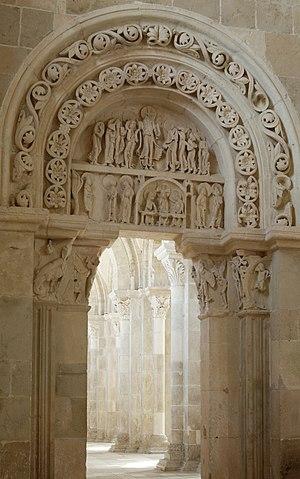
La basilique Sainte-Marie-Madeleine de Vézelay est une ex abbatiale française du XIIᵉ siècle située à Vézelay, dans le département de l'Yonne en Bourgogne-Franche-Comté. Haut lieu de la chrétienté au Moyen Âge, Vézelay est un lieu de pèlerinage important sur le chemin de Saint-Jacques-de-Compostelle.